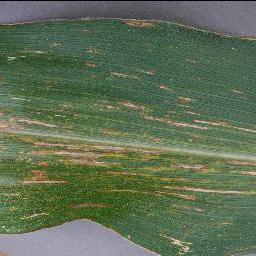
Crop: corn
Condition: (maize)_cercospora_spot_gray_spot